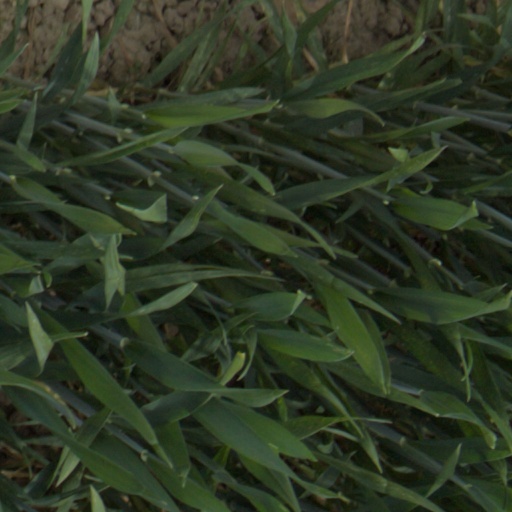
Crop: wheat